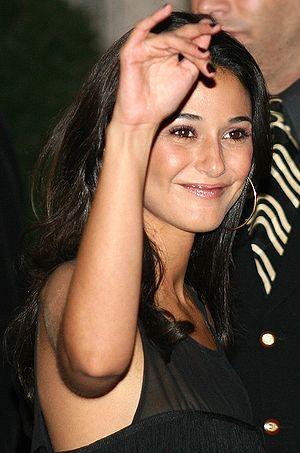
Emmanuelle Chriqui est une actrice canadienne, née le 10 décembre 1975 à Montréal dans une famille séfarade marocaine.
Cet article présente la deuxième saison de la série télévisée Newport Beach.